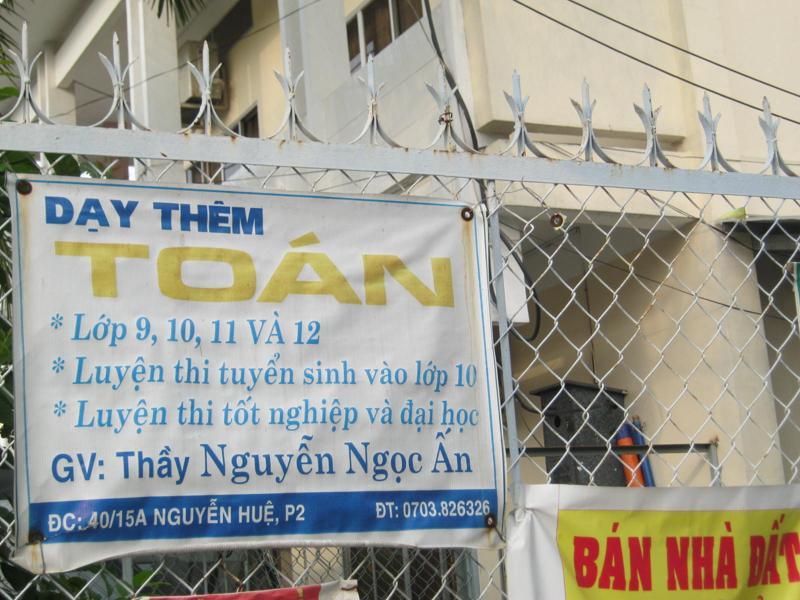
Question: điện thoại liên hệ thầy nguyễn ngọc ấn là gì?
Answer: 0703826326